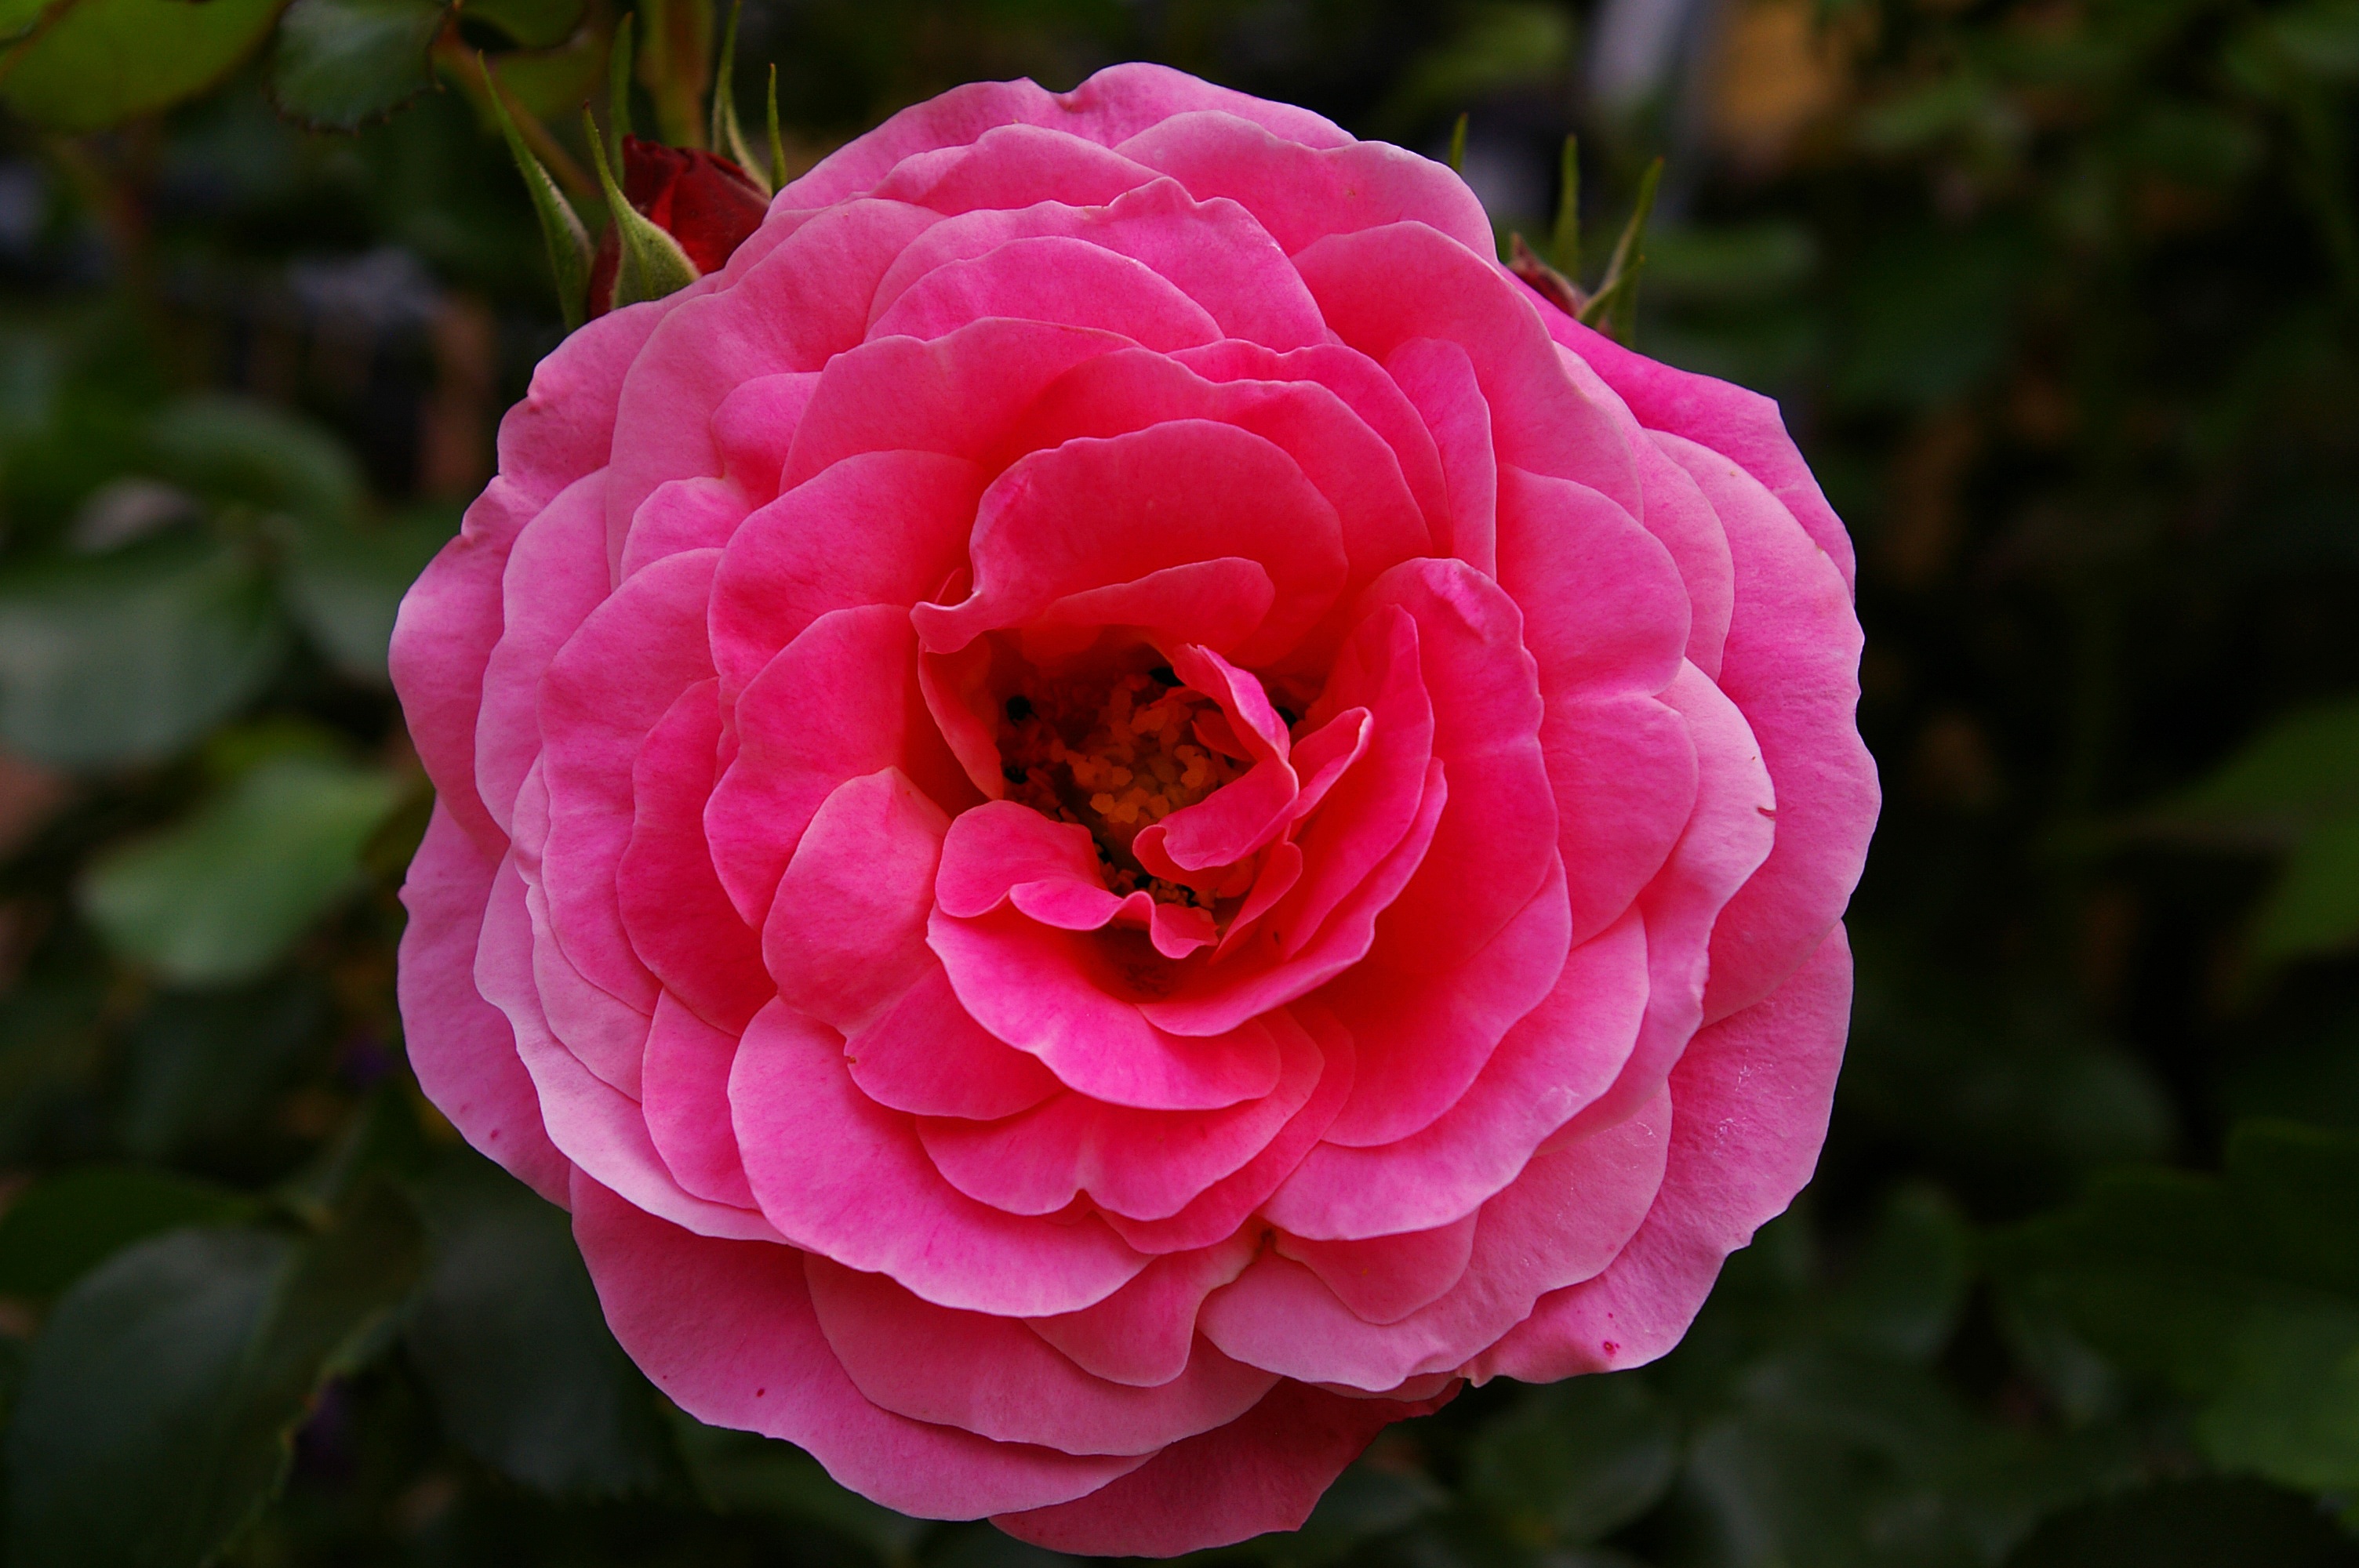
nature, blossom, prickly, plant, sun, leaf, flower, petal, bloom, summer, love, rose, garden, pink, flora, leaves, bed, petals, beauty, pink rose, bud, peony, floribunda, fragrance, rose garden, rose blooms, flowering plant, garden roses, english rose, rose family, open rose, cut flowers, scented rose, birthday flowers, land plant, rosa centifolia, camellia sasanqua, japanese camellia